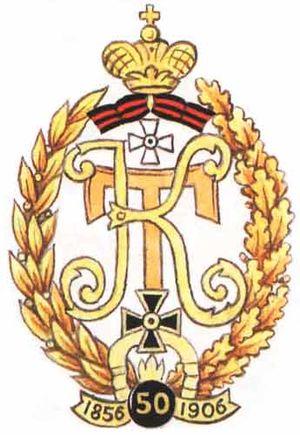
Prince Revaz Ivanovitch Andronikov, né en 1814 ou 1818, décédé le 27 janvier 1878. Lieutenant-général, adjudant-général. Il se distingua sur les champs de bataille de la Guerre du Caucase, il participa également à la Guerre de Crimée.